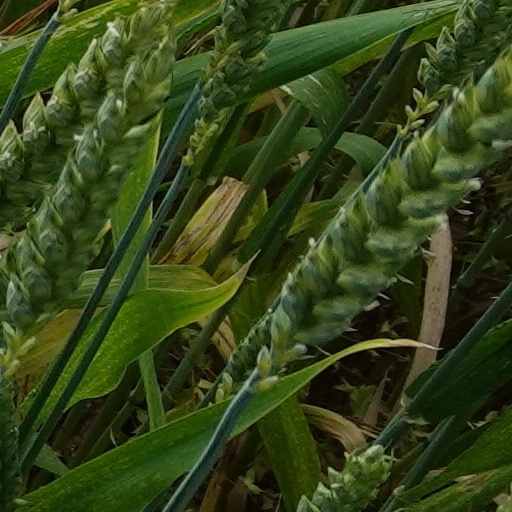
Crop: wheat